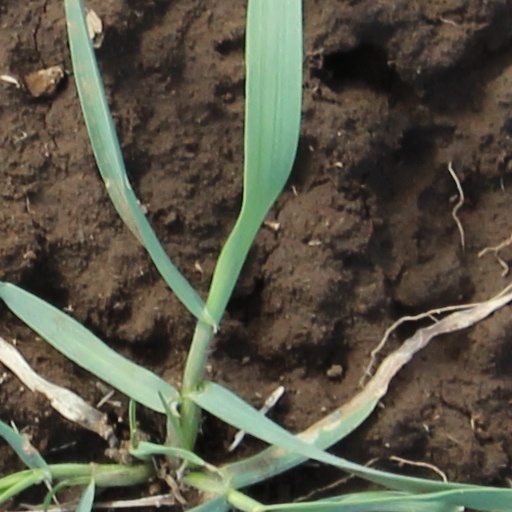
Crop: wheat